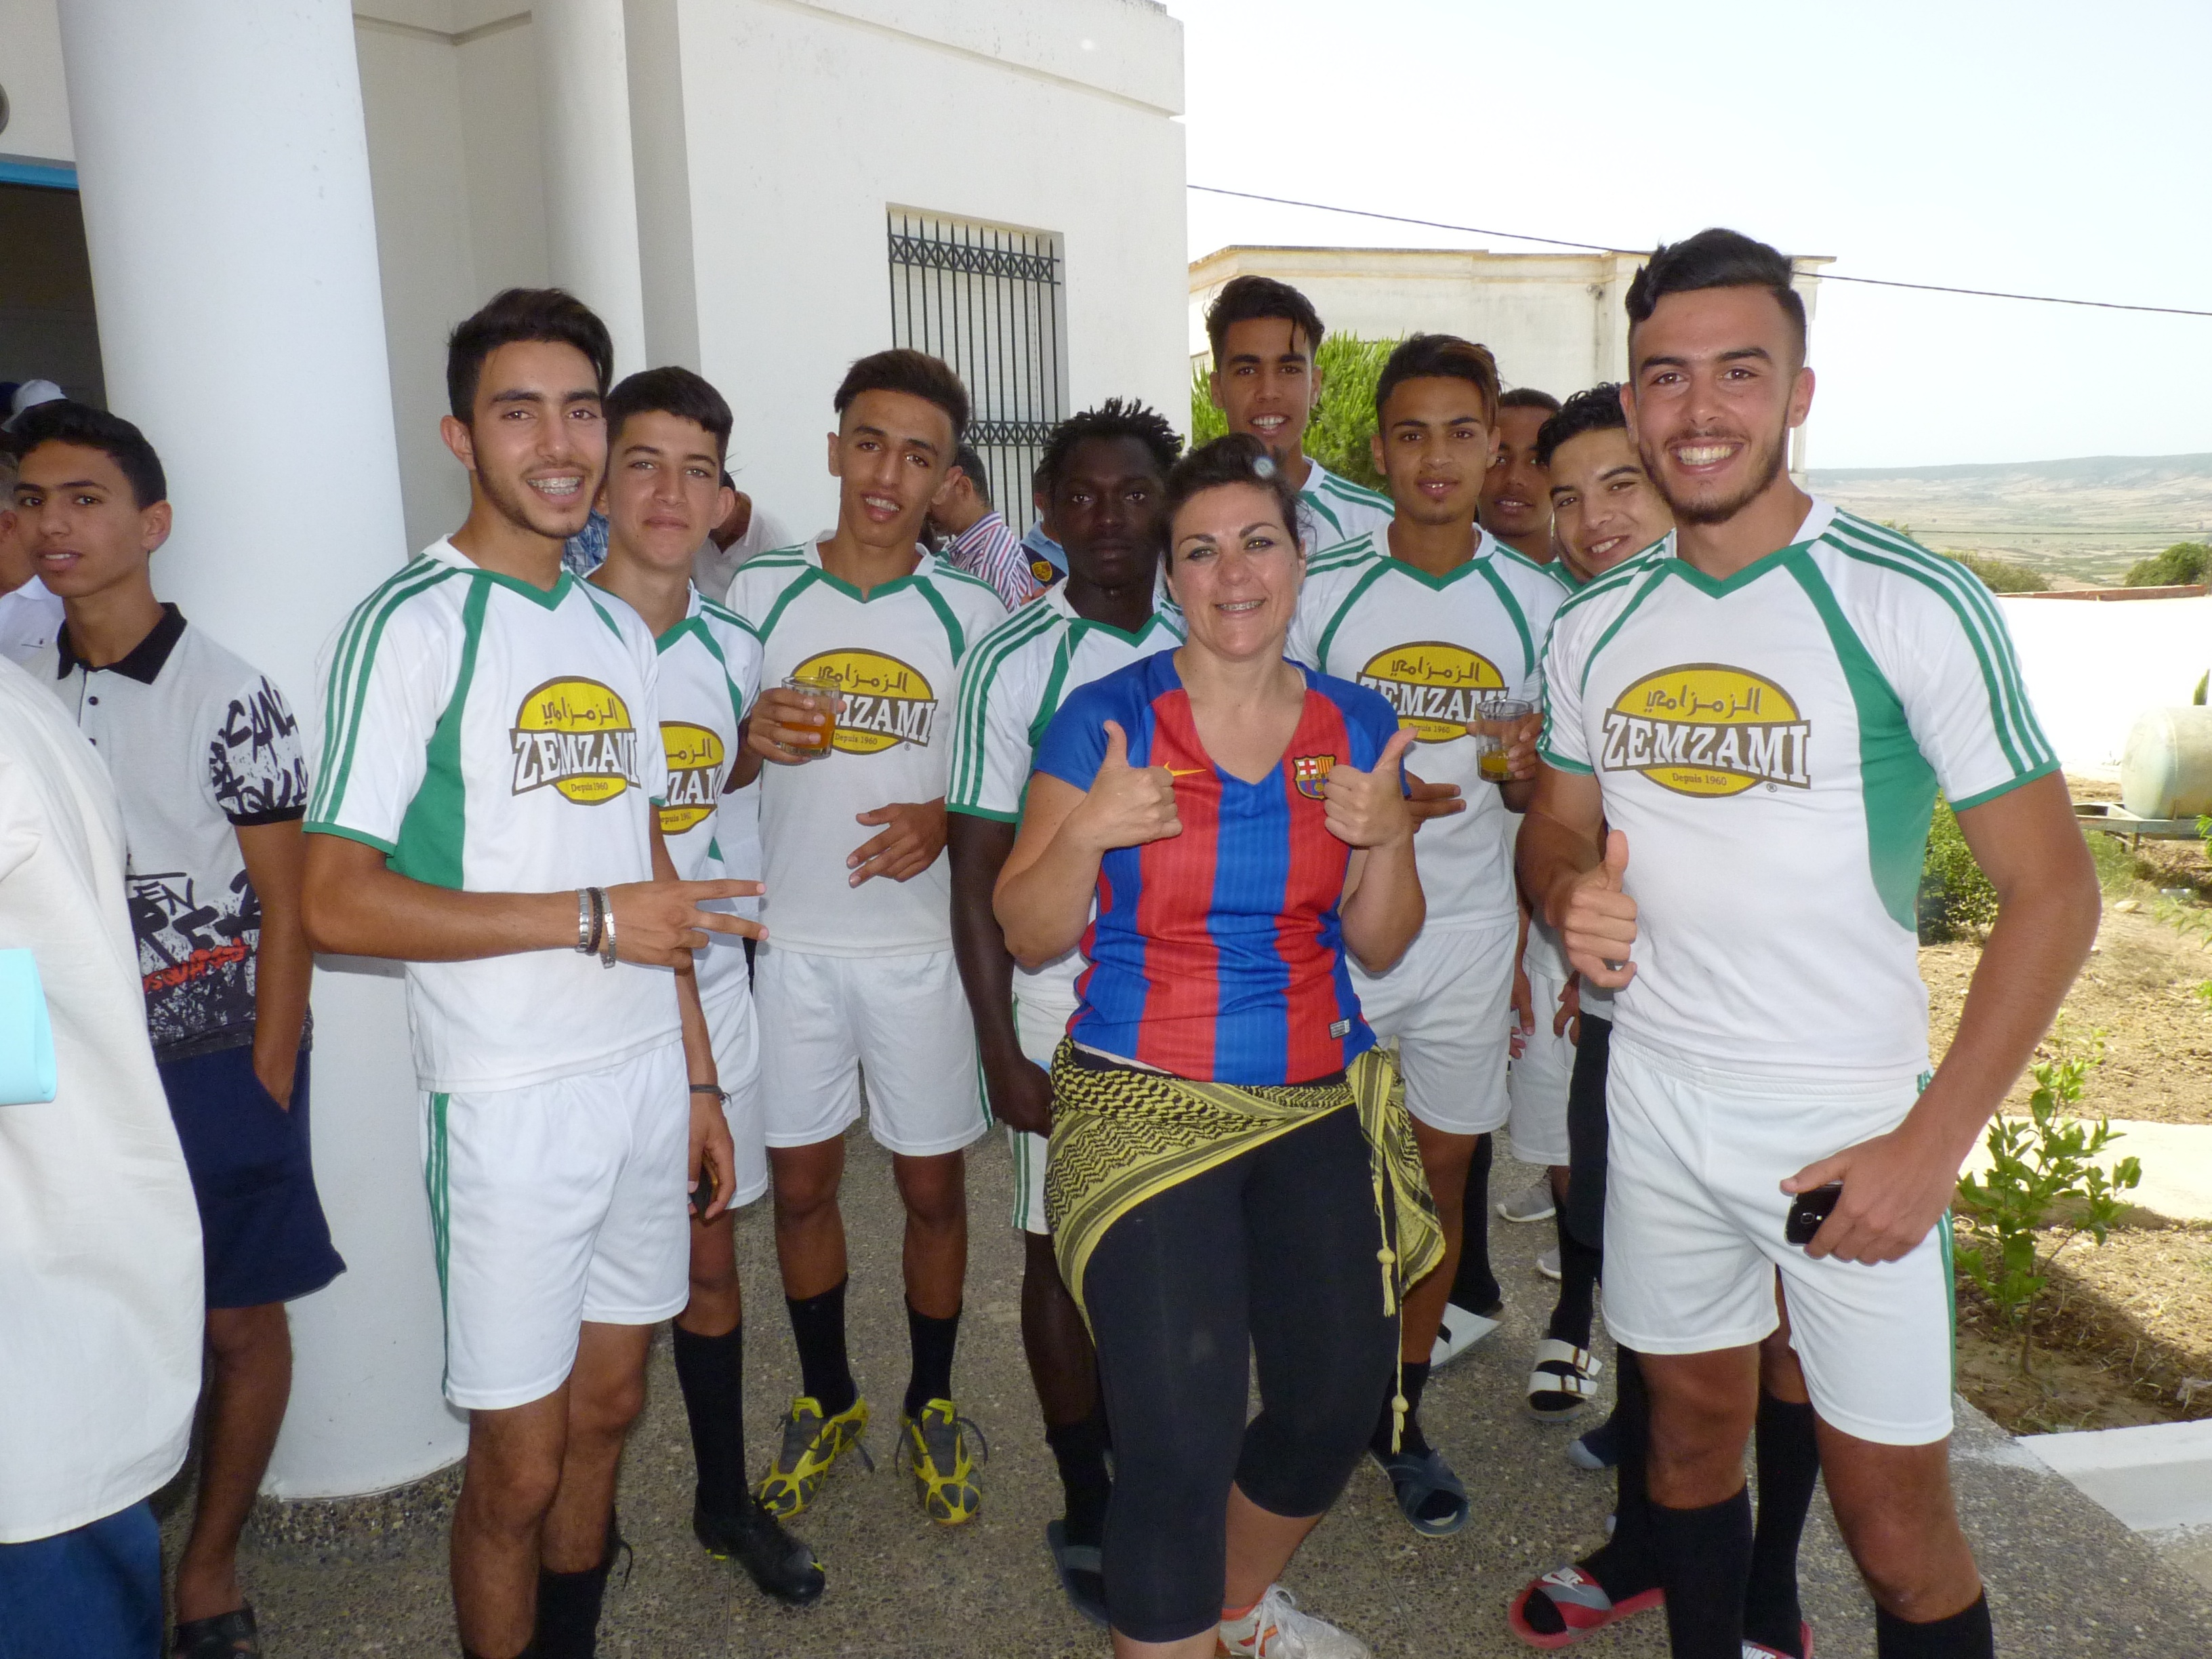
soccer, team, sports, tournament, competition event